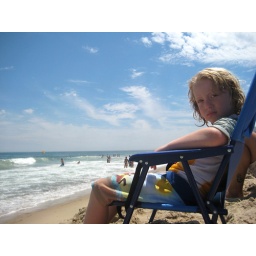
Sitting by the blue sky and ocean